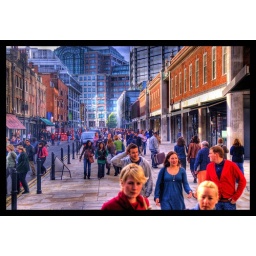
People walking on the street near the Spitalfields market in London. October 2006.This shot made #3 on Explore on 2nd of November.